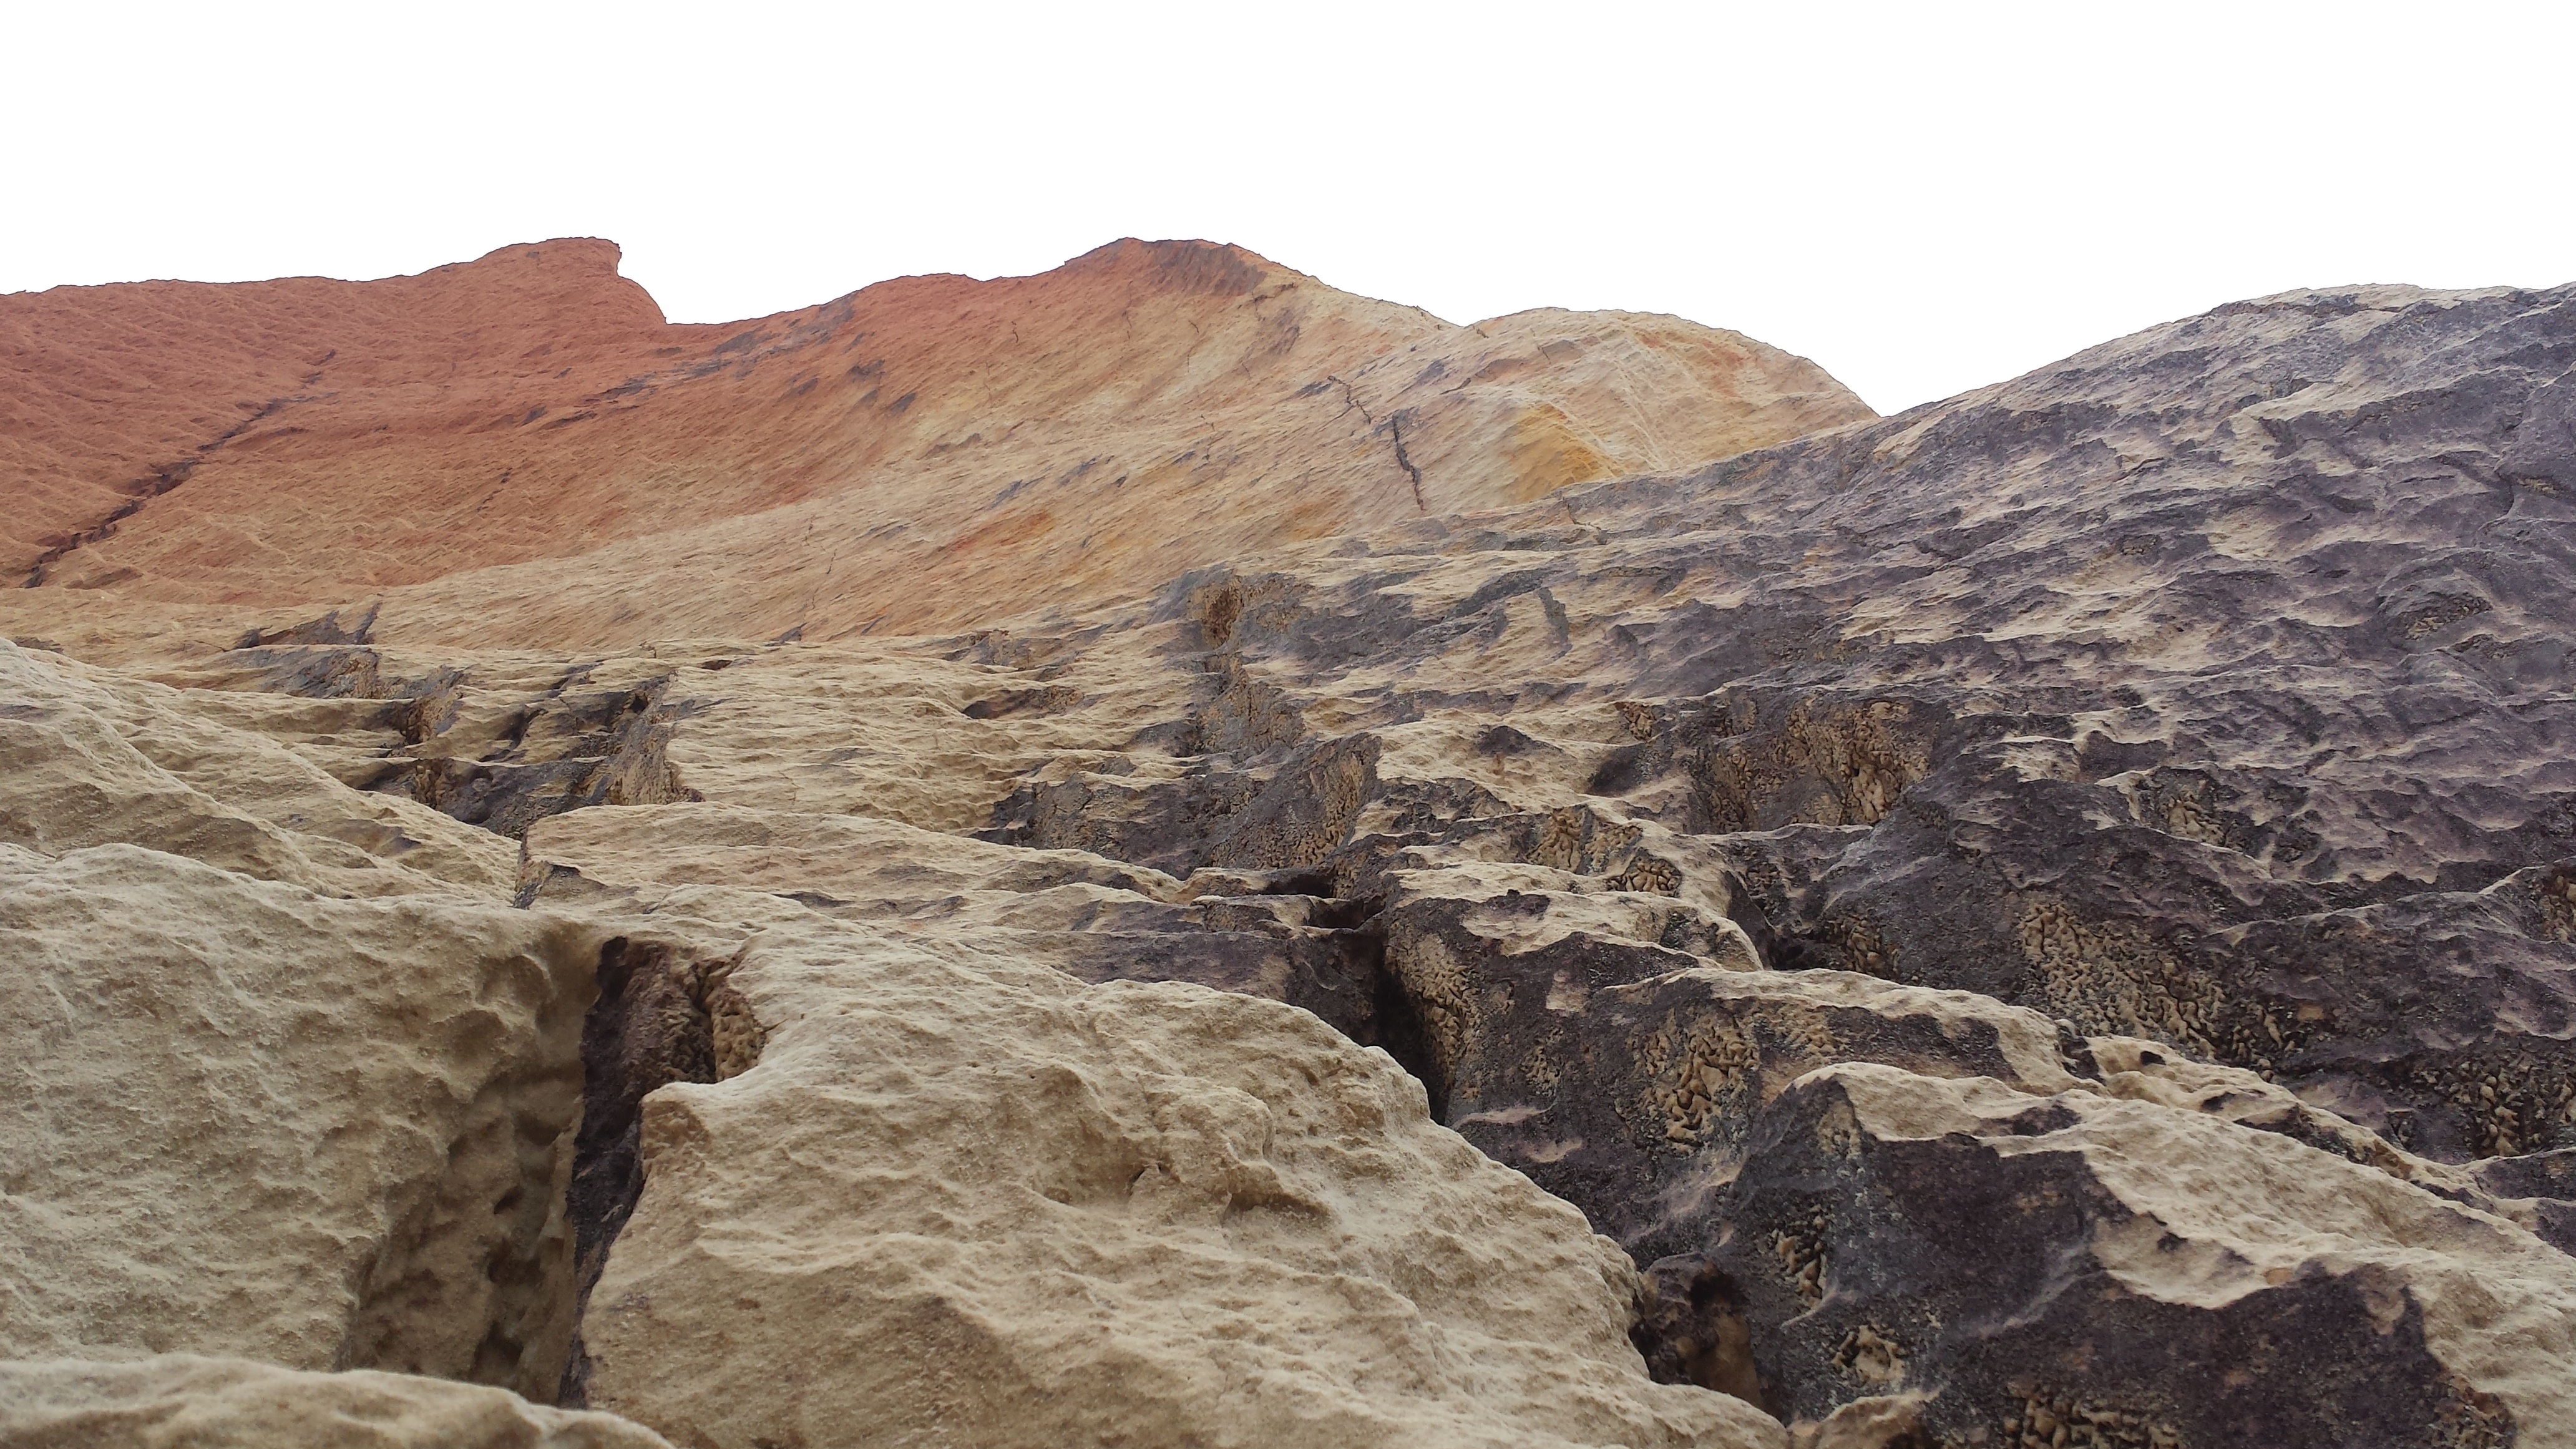
landscape, rock, wilderness, mountain, valley, formation, cliff, canyon, terrain, material, ridge, geology, badlands, plateau, wadi, bedrock, landform, ceara, natural environment, geographical feature, mountainous landforms, geological phenomenon, morro branco